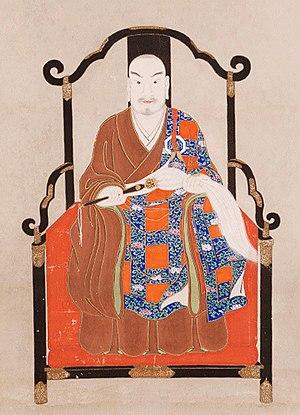
Shimazu Takahisa est un daimyo de l'époque Sengoku de l'histoire du Japon.